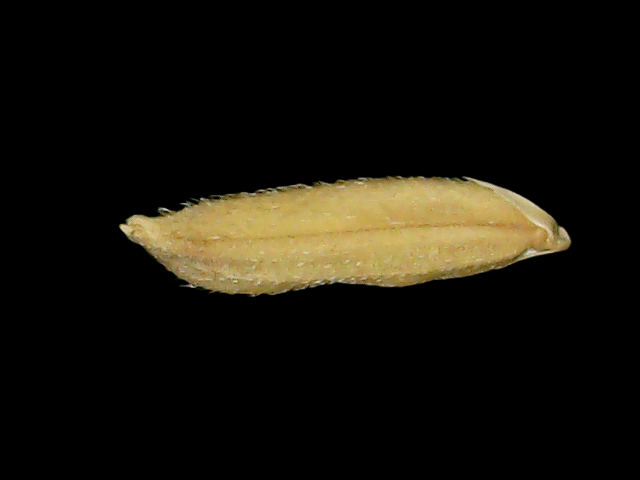
Rice variety: Binadhan14